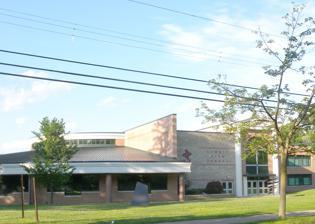
Building: Summit High School (New Jersey)
Country: United States of America
Year built: 1962
High school in Union County, New Jersey, US Summit High School Address 125 Kent Place Boulevard Summit , Union County , New Jersey 07901 United States Coordinates 40°43′09″N 74°22′17″W / 40.719266°N 74.371343°W / 40.719266; -74.371343 Information Type Public high school Established 1888 School district Summit Public Schools NCES School ID 341590005708 Principal Stacy Grimaldi Faculty 107.1 FTEs Grades 9 - 12 Enrollment 1,176 (as of 2023–24) Student to teacher ratio 11.0:1 Color(s) Maroon White and Gold Athletics conference Union County Interscholastic Athletic Conference (general) Big Central Football Conference (football) Team name Hilltoppers Accreditation Middle States Association of Colleges and Schools Publication Quintessence (literary magazine) Newspaper The Verve Yearbook The Top Website www .summit .k12 .nj .us /schools /summit-high-school Summit High School is a four-year comprehensive public high school in Summit , in Union County , in the U.S. state of New Jersey , serving students in ninth through twelfth grades as the lone secondary school of the Summit Public Schools . The school has been accredited by the Middle States Association of Colleges and Schools Commission on Elementary and Secondary Schools since 1934. As of the 2023–24 school year, the school had an enrollment of 1,176 students and 107.1 classroom teachers (on an FTE basis), for a student–teacher ratio of 11.0:1. There were 154 students (13.1% of enrollment) eligible for free lunch and 50 (4.3% of students) eligible for reduced-cost lunch. History The school opened in 1888 due to an increased need for a publicly operated secondary school within the City of Summit. The school's athletic teams are referred to as the Hilltoppers, though the school's actual mascot is a mountain goat wearing a Summit High School athletic jersey. The school's colors are maroon, white and gold, although for most of its history they were maroon and white. The Velvet Underground played their first paid concert in the high school auditorium on December 11, 1965. The headlining act for that concert was a local band, The Myddle Class. Athletics The Summit High School Hilltoppers compete in the Union County Interscholastic Athletic Conference , which is comprised of public and private high schools in Union County and was established following a reorganization of sports leagues in Northern New Jersey by the New Jersey State Interscholastic Athletic Association Prior to the NJSIAA's 2010 realignment, the school had competed as part of the Iron Hills Conference , which included public and private high schools in Essex , Morris and Union counties. With 875 students in grades 10-12, the school was classified by the NJSIAA for the 2019–20 school year as Group III for most athletic competition purposes, which included schools with an enrollment of 761 to 1,058 students in that grade range. The football team competes in Division 3 of the Big Central Football Conference , which includes 60 public and private high schools in Hunterdon , Middlesex , Somerset , Union and Warren counties, which are broken down into 10 divisions by size and location. The school was classified by the NJSIAA as Group III North for football for 2024–2026, which included schools with 700 to 884 students. Curriculum Science Biology classroom As of 2019, the general pattern for students is to study physics in ninth grade, chemistry in tenth grade, and biology in eleventh grade; these subjects can be studied at different levels, from modified to regular and to advanced/honors. Honors and AP programs require test scores or honors applications for a student to be accepted, and students in these programs are expected to maintain a B− average or better to continue in the next year's accelerated science courses. Students in their sophomore, junior, or senior years of high school also have the option of participating in a shared-time program offered through the Union County Vocational Technical Schools (UCVTS). English Ninth graders have a choice of a Global Studies course which will meet for two periods each day; it teaches literacy skills with literature in a historical context and combines freshman English and world history. English 1 is also offered, as a one-period course, and it will teach literacy skills including reading and writing and focuses on putting text in a thematic or literary context. The choice of which course to take should be based on a student's learning style; the Global Studies course will have more interaction and cooperative-based learning. School authorities decided to eliminate ninth grade English honors in 2009. Journalism is taught as an elective one-semester course and includes entry-level exposure to the SHS student newspaper. Honors and AP courses are open by application to students in grades 11 and 12. And a course in public speaking will be replaced by a course entitled "21st century media and communications." Among the retirees include English teacher novelist Robert Kaplow whose bestselling novel Me and Orson Welles was made into a film. Mathematics The department offers a two-year algebra program. School board officials suggested that a two-year algebra sequence will lead to "increased participation and greater success," and was phased in from 2010 through 2012. Students who progress quickly have an opportunity to take Advanced Placement (AP) courses such as AP Calculus AB or BC. The highest level course is Multivariable Calculus. In addition, electives such as Personal Finance, AP Statistics, AP Computer Science A, and AP Computer Science Principles are offered. Rankings Physics classroom The school was the 38th-ranked public high school in New Jersey out of 339 schools statewide in New Jersey Monthly magazine's September 2014 cover story on the state's "Top Public High Schools". The school had been ranked 15th in the state of 328 schools in 2012, after being ranked 25th in 2010 out of 322 schools listed. The magazine ranked the school 22nd in 2008 out of 316 schools. The school was ranked 20th in the magazine's September 2006 issue, which included 316 schools across the state. In the 2011 "Ranking America's High Schools" issue by The Washington Post , the school was ranked 17th in New Jersey and 687th nationwide. The school was ranked 419th in Newsweek 's 2009 ranking of the top 1,500 high schools in the United States and was the ninth-ranked school in New Jersey. The school was ranked 441st nationwide in 2008. In its 2013 report on "America's Best High Schools", The Daily Beast ranked the school 461st in the nation among participating public high schools and 38th among schools in New Jersey. The school was ranked 251st in the nation and 22nd in New Jersey on the list of "America's Best High Schools 2012" prepared by The Daily Beast and Newsweek . In its listing of "America's Best High Schools 2016", the school was ranked 76th out of 500 best high schools in the country; it was ranked 16th among all high schools in New Jersey and fourth among the state's non-magnet schools. Admonistration The school's principal is Stacy Grimaldi. Her core administration team includes the two assistant principals. Notable alumni See also: Category:Summit High School (New Jersey) alumni Michael Badgley (born 1995), football placekicker for the Detroit Lions of the National Football League Anthony James Barr (born 1940), creator of the SAS Language and co-founder of SAS Institute Mark Berson (born 1953), men's soccer coach at the University of South Carolina Marshall Curry (born c. 1970 , class of 1988), documentary filmmaker Academy Award-winning director, producer, cinematographer and editor whose films include The Neighbors' Window , Street Fight , Racing Dreams , If a Tree Falls: A Story of the Earth Liberation Front and Point and Shoot Mark Di Ionno (born 1956), journalist and writer Bob Franks (1951-2010), politician who represented New Jersey's 7th congressional district from 1993 to 2001 Kathy Heddy (born 1958, class of 1976), swimmer who competed in 1976 Summer Olympics in Montreal, where she finished 5th in 400 meter freestyle Ryan O'Malley (born 1993 class of 2011), tight end with the New York Giants of the NFL Dennis Ritchie (1941–2011), creator of the C programming language and co-inventor of the UNIX operating system Seth Ryan (born 1994), football coach Herb Schmidt , retired soccer and lacrosse player and coach Willie Wilson (born 1955, class of 1974), former Major League Baseball player for the Kansas City Royals, Oakland Athletics, and Chicago Cubs References